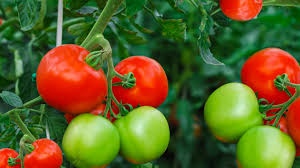
Label: tomato